Michelle Stilwell

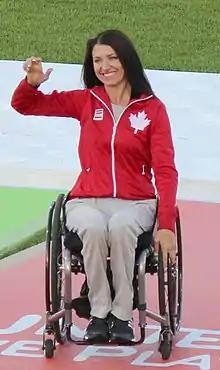
Stilwell at the 2015 Parapan American Games

Michelle Stilwell ("nee" Bauknecht; born July 4, 1974) is a Canadian athlete and politician. She represented Canada at four Summer Paralympic Games (2000, 2008, 2012 and 2016), as well as the 2015 Parapan American Games. She competed in wheelchair basketball before becoming a wheelchair racer, and is the only female Paralympic athlete to win gold medals in two separate summer sport events.